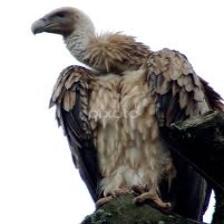
Species: INDIAN VULTURE
Scientific name: GYPS INDICUS
ImageNet parent category: vulture